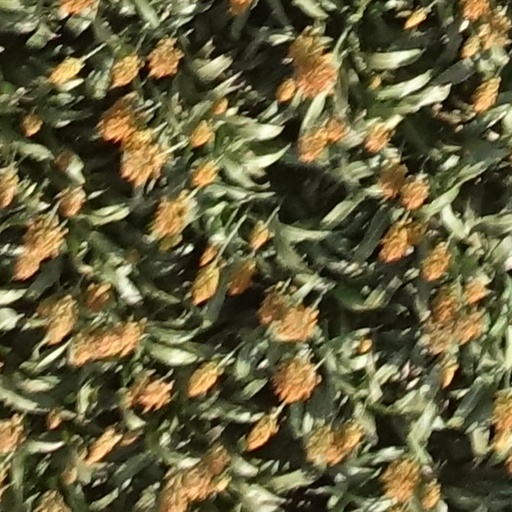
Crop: sorghum